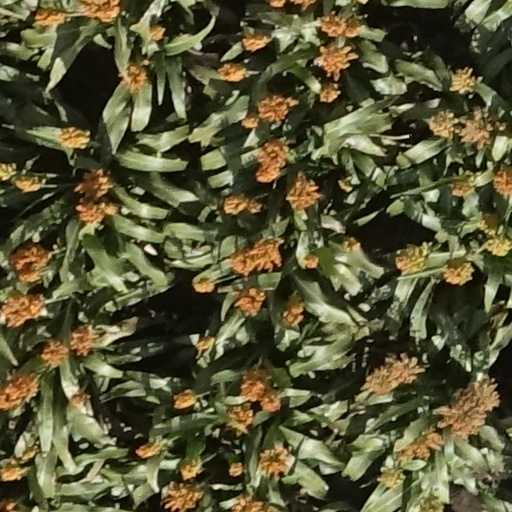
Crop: sorghum